James Atkinson (Persian scholar)

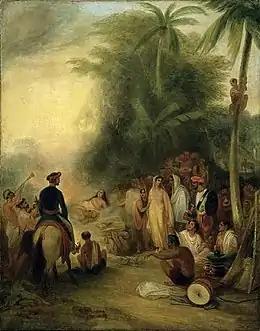
Suttee, a painting by James Atkinson 1831

Atkinson was born in Darlington, County Durham, England, the son of a woolcomber. He showed at an early age a remarkable gift for languages and portraiture and was enabled by the kindness of a friend to study medicine at Edinburgh and London. He first sailed to India in 1802 as Surgeon's Mate on board a ship of the Honourable East India Company (HEIC). On his second trip in 1805 he was appointed Assistant Surgeon in the Bengal service of the HEIC and placed in medical charge of the station of Backergunj near Dacca in present-day Bangladesh.